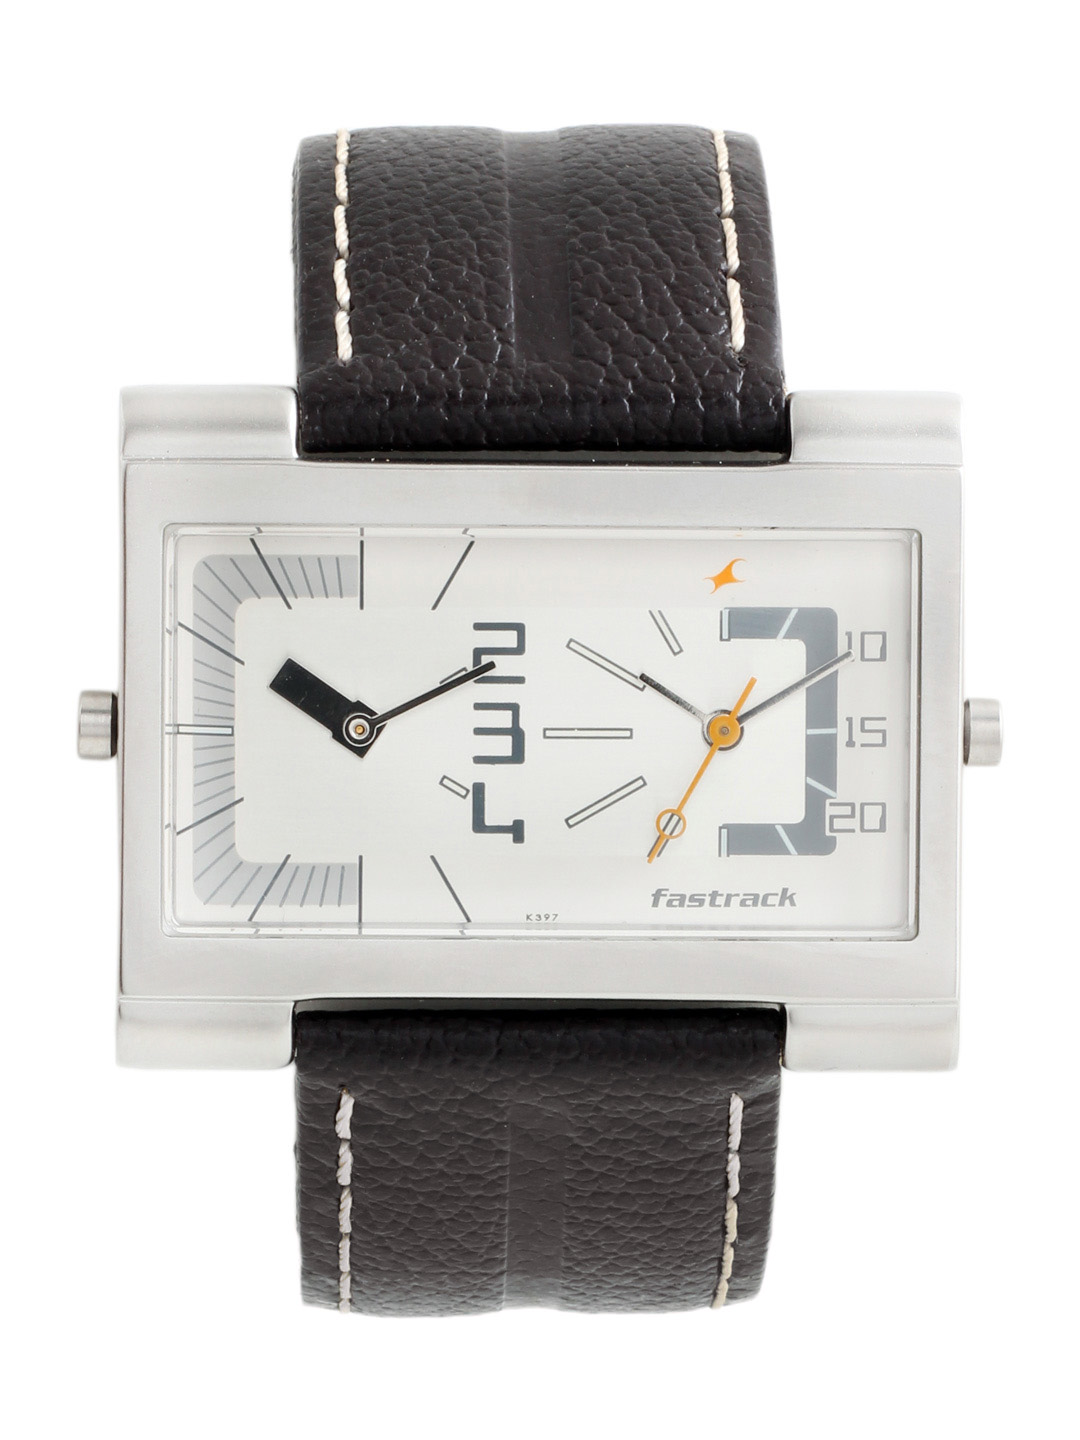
Fastrack Men Sliver Dial Watch
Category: Accessories / Watches / Watches
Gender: Men
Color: Silver
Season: Winter 2016
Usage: Casual